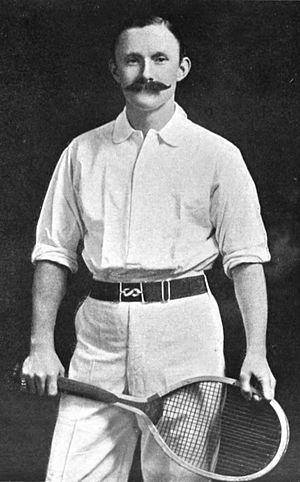
Arthur William Charles Wentworth Gore est un ancien joueur de tennis britannique.